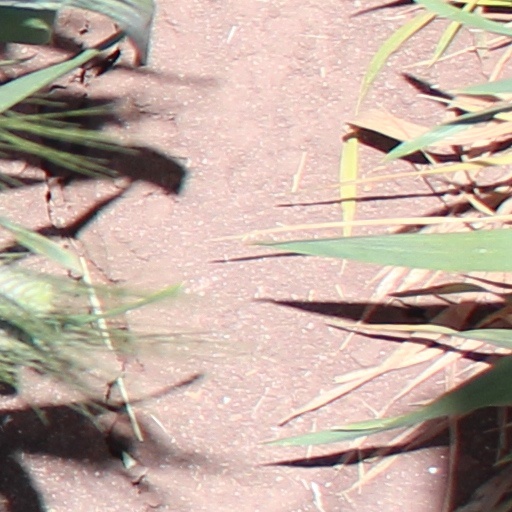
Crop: wheat